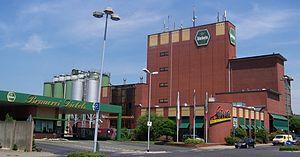
La Brauerei Diebels GmbH & Co. KG est une brasserie à Issum.